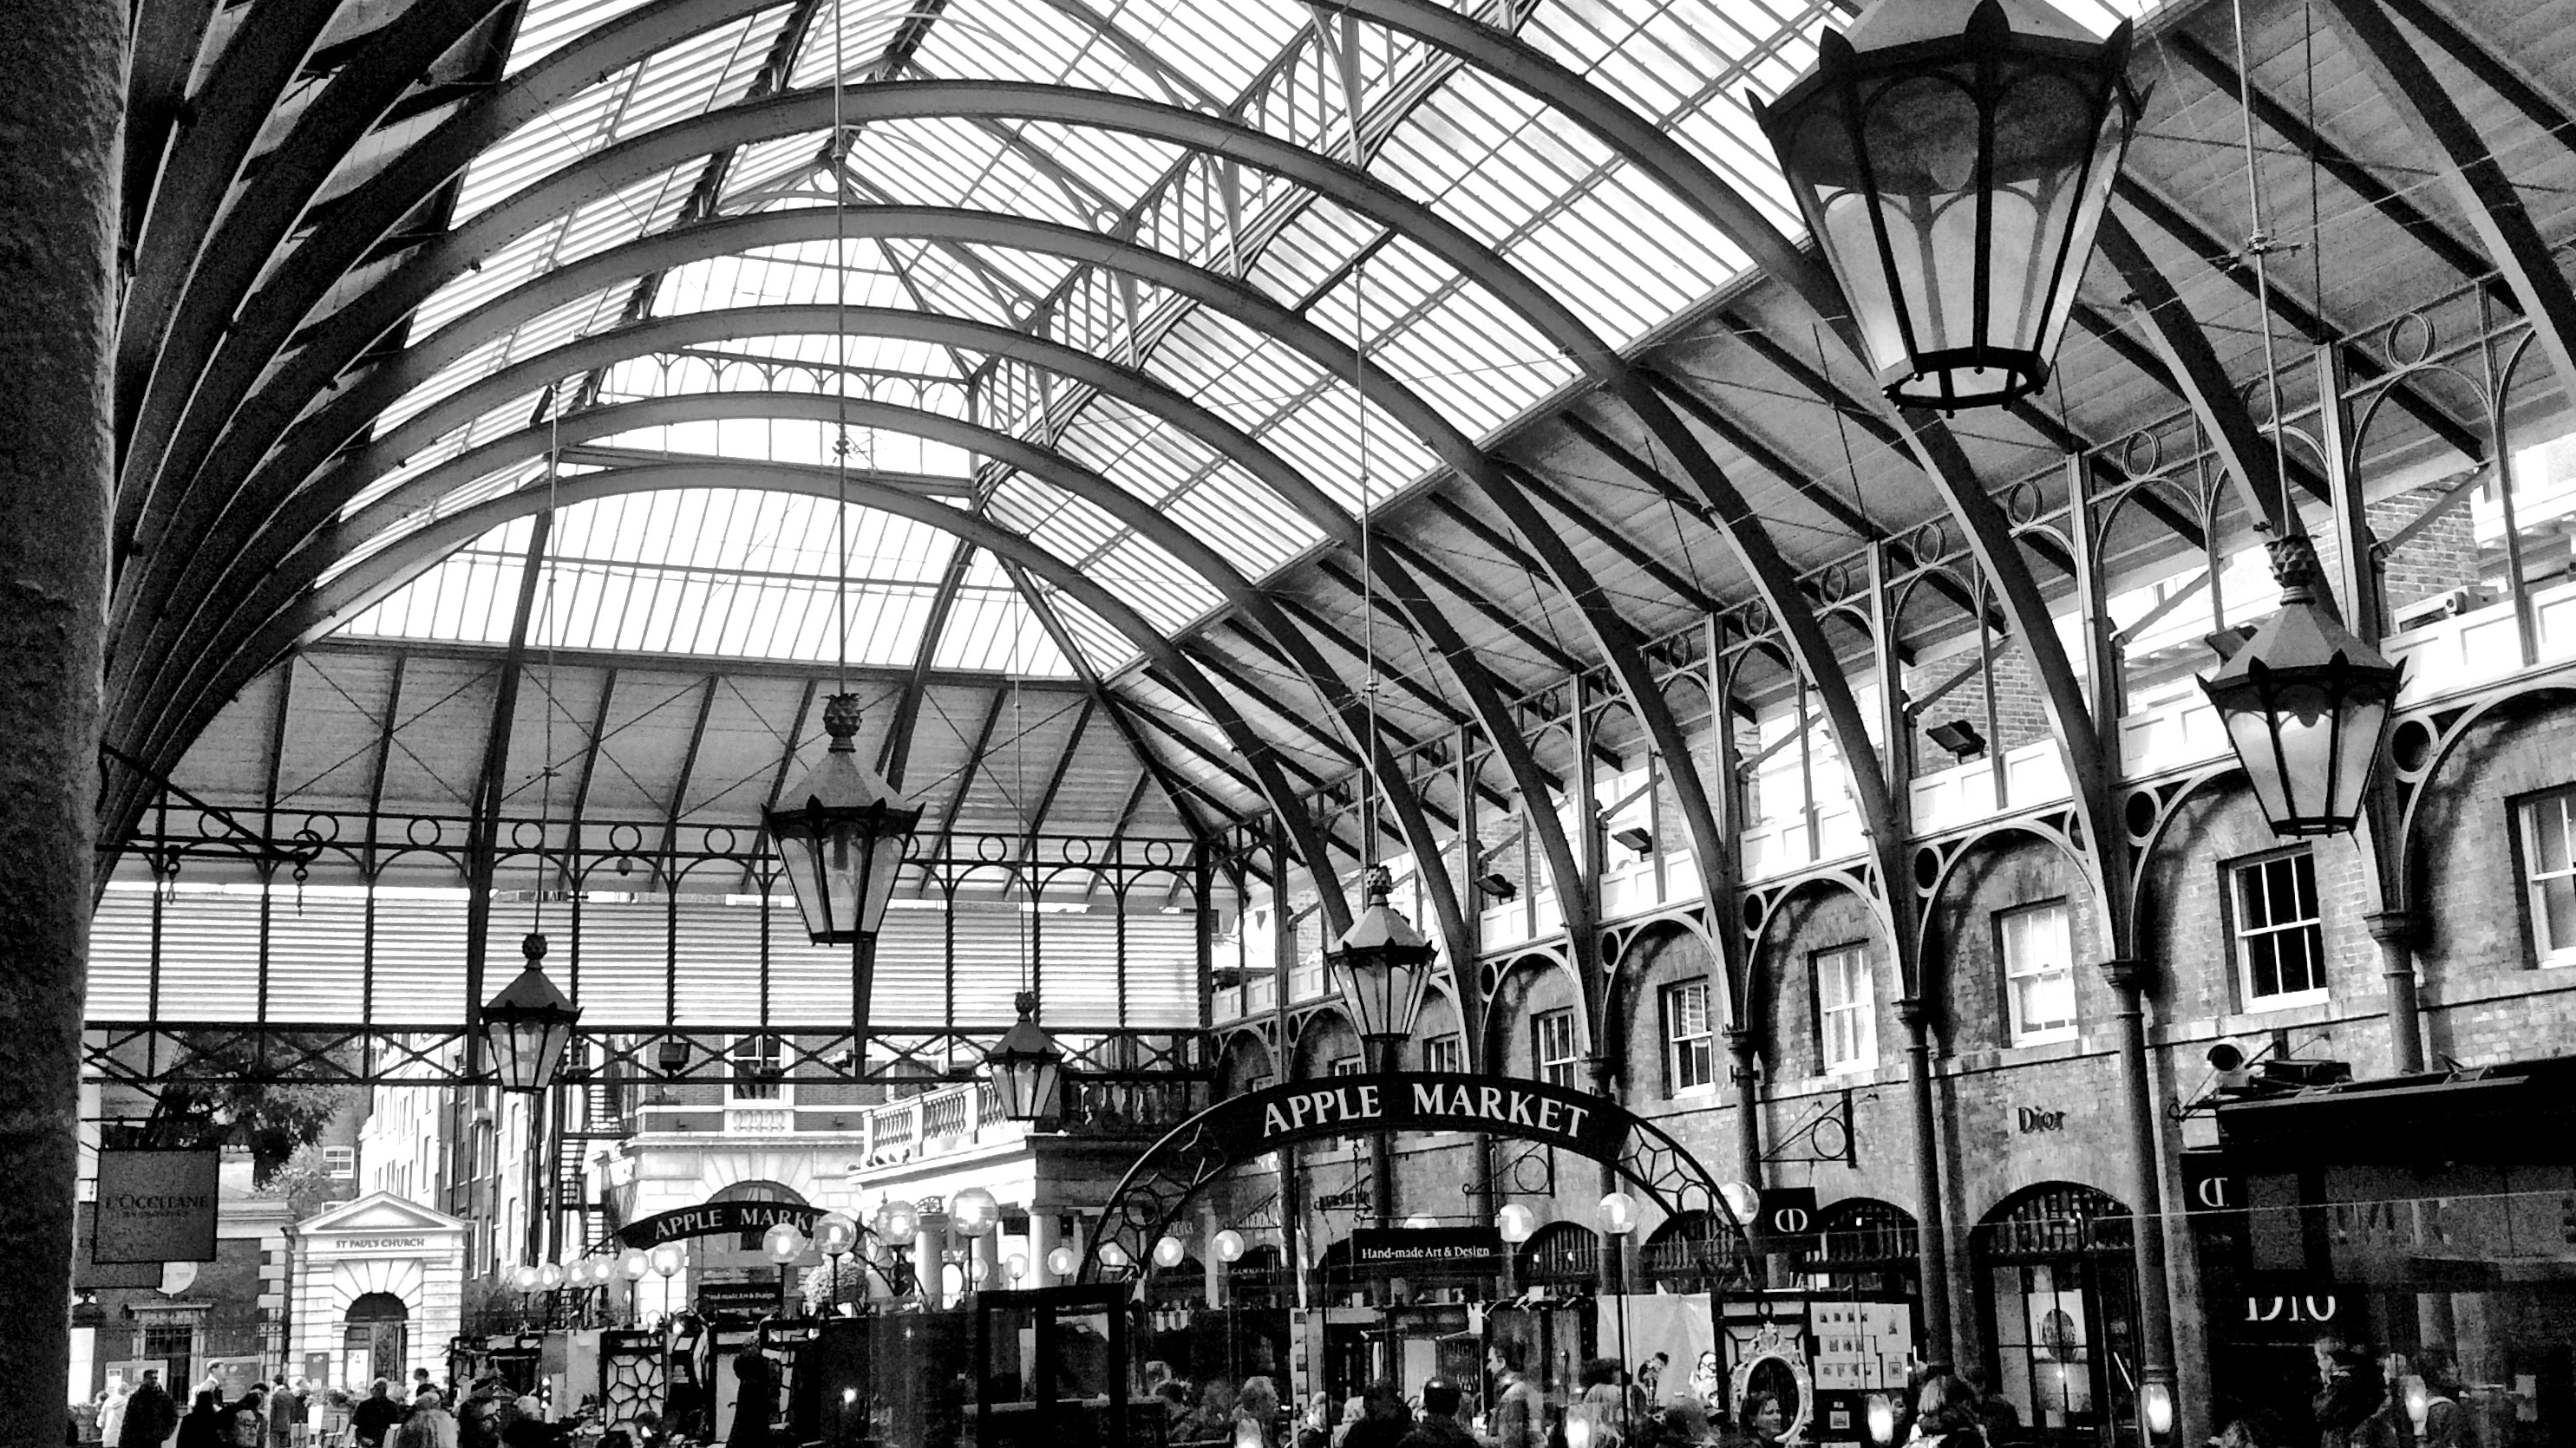
black and white, street, city, crowd, monochrome, infrastructure, arcade, urban area, monochrome photography, human settlement